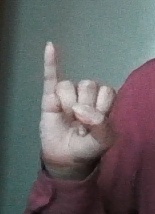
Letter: meem